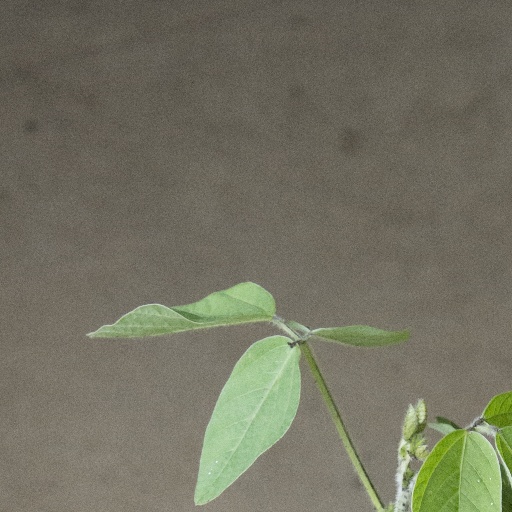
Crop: soybean